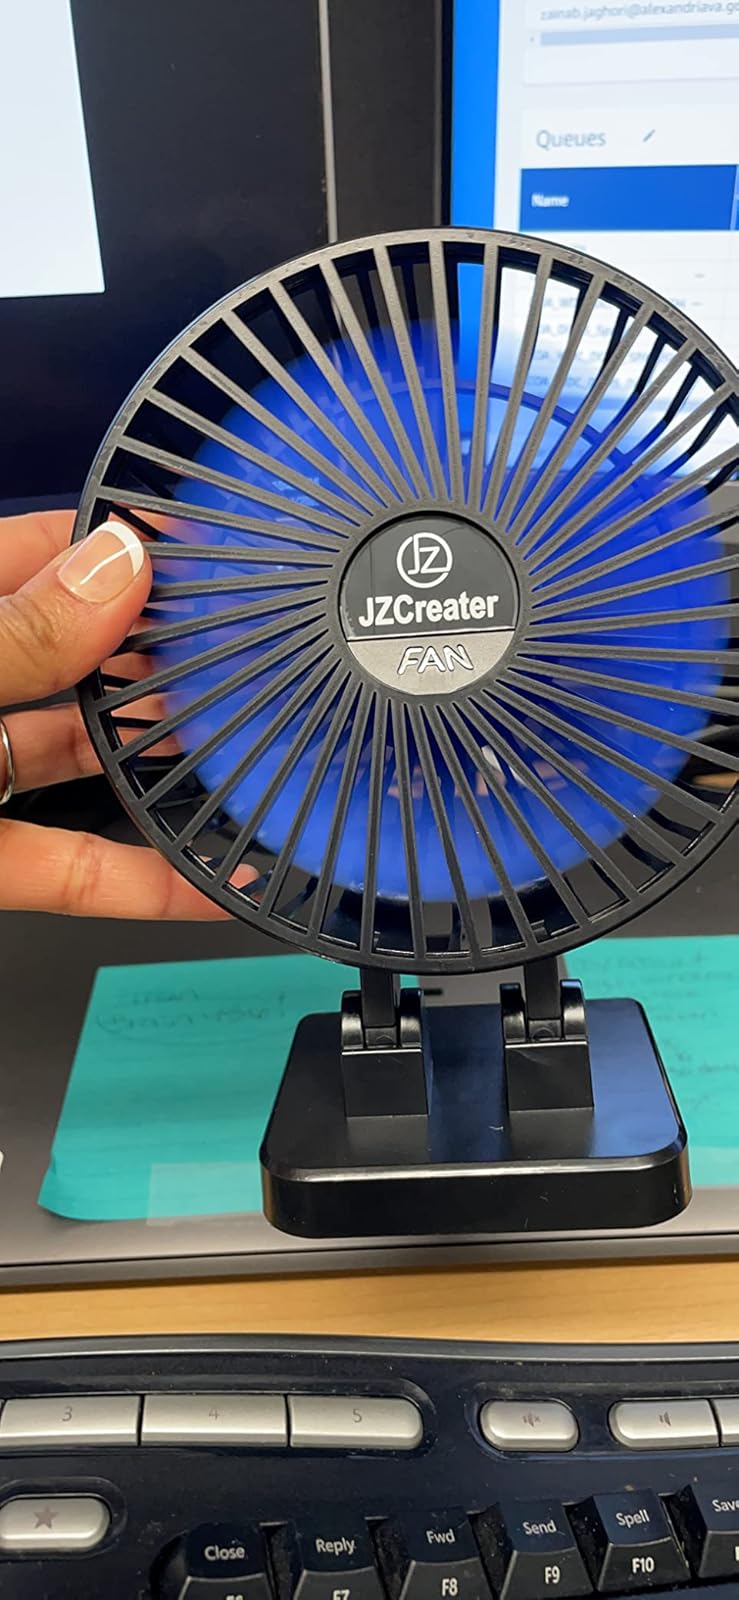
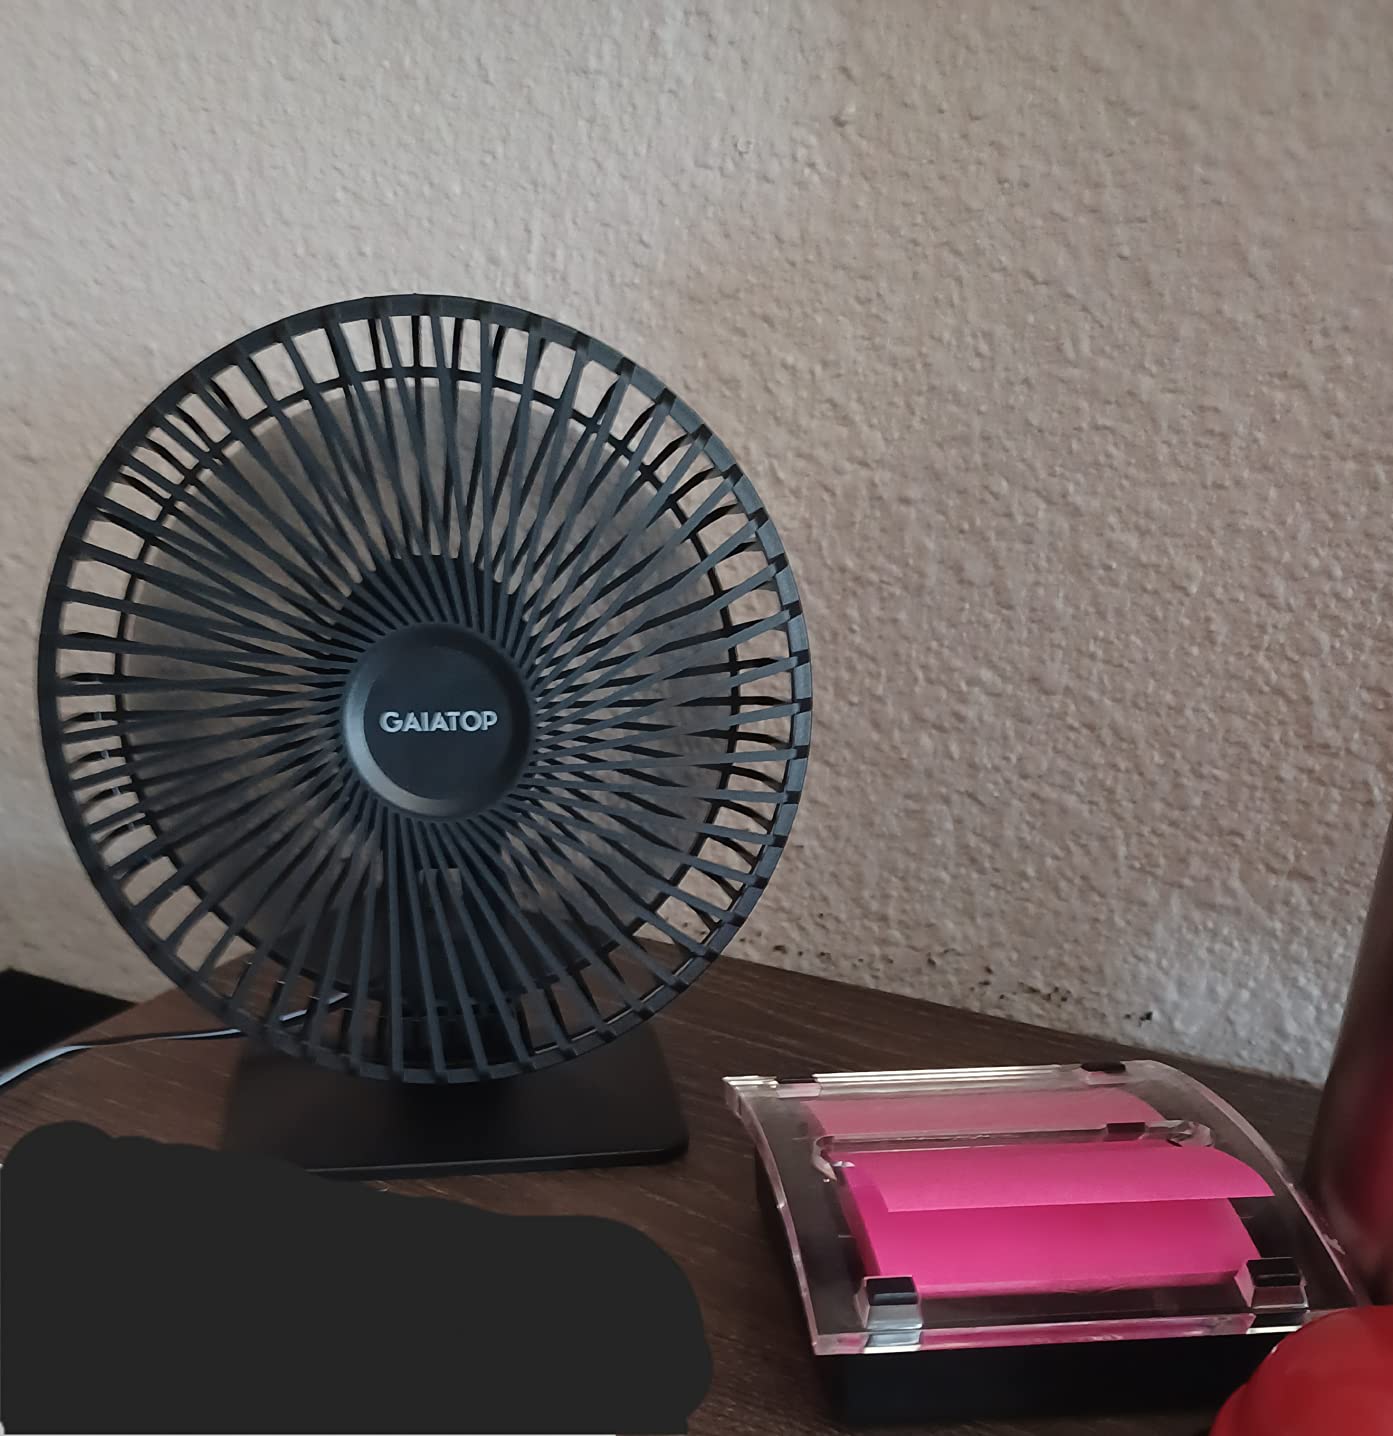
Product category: fan
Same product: no